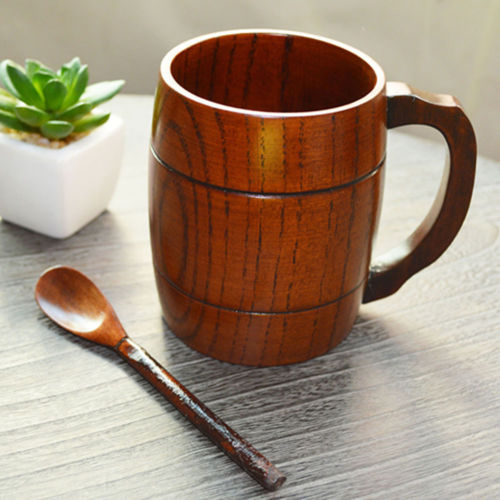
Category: mug